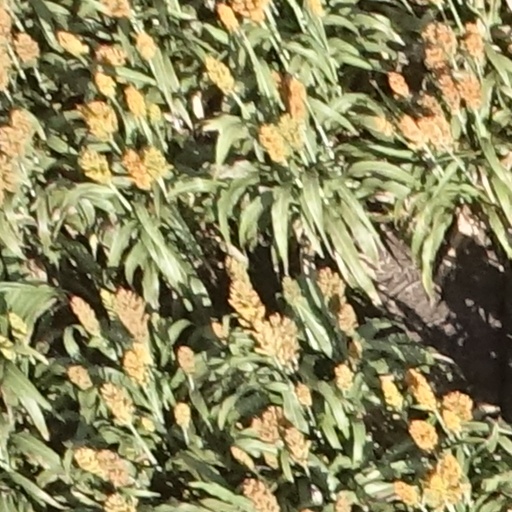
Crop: sorghum